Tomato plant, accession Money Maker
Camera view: horizontal (90 deg, fisheye); turntable rotation: 300 degrees
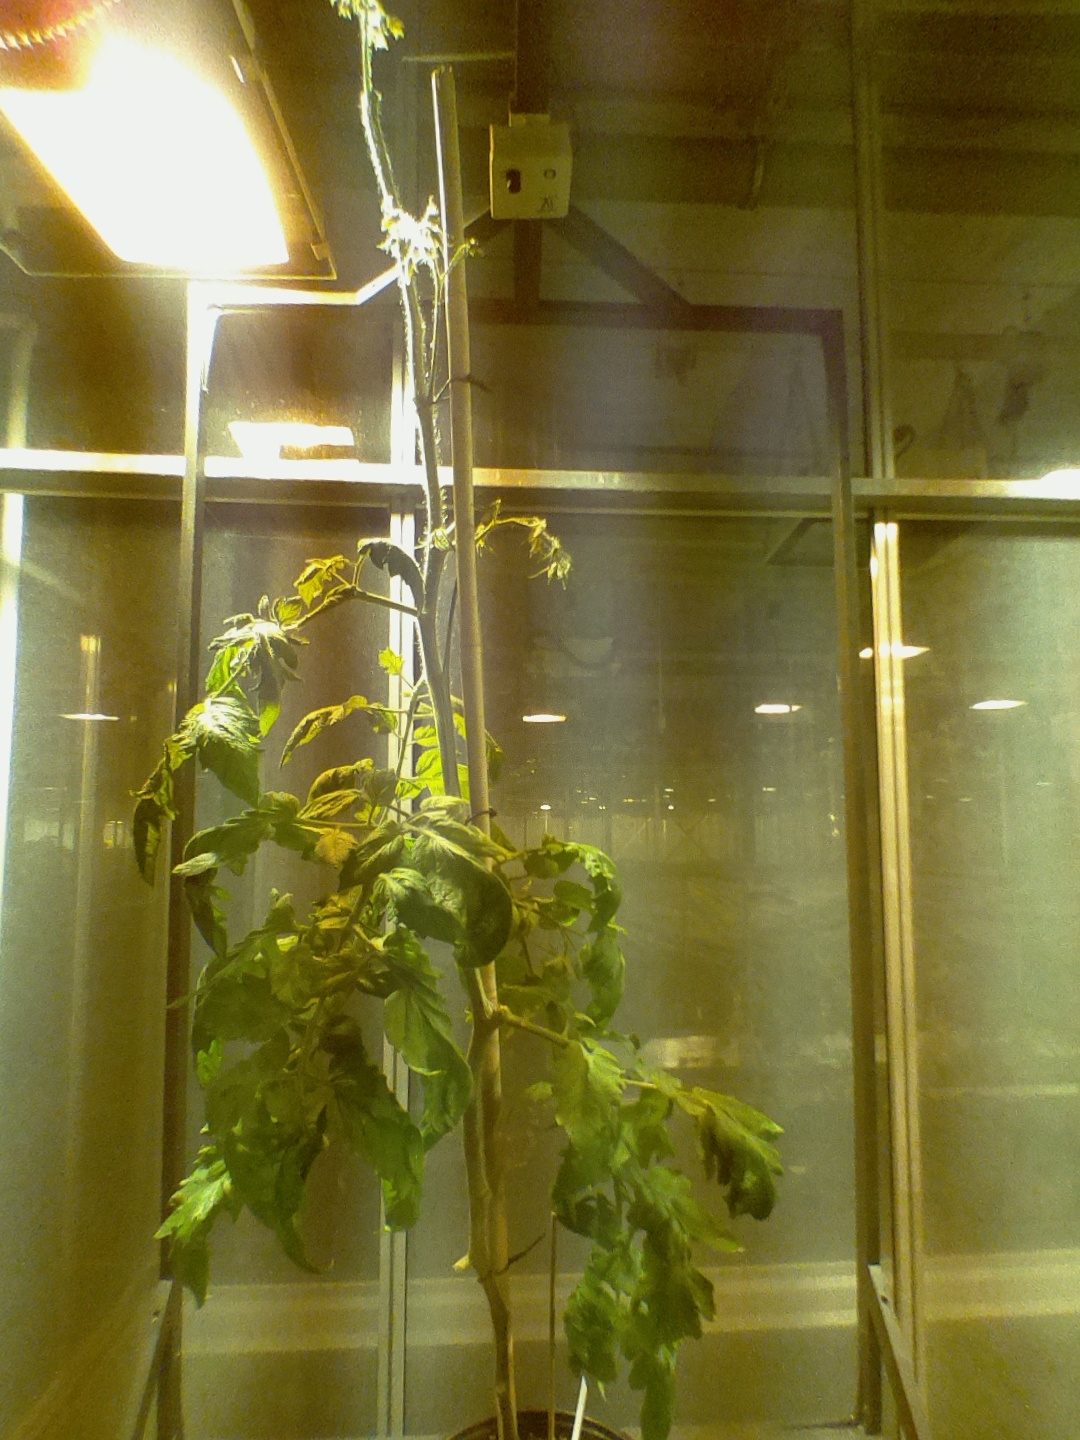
BBCH growth stage 75: 50%-60% of final fruit size